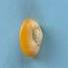
Maize quality: Good